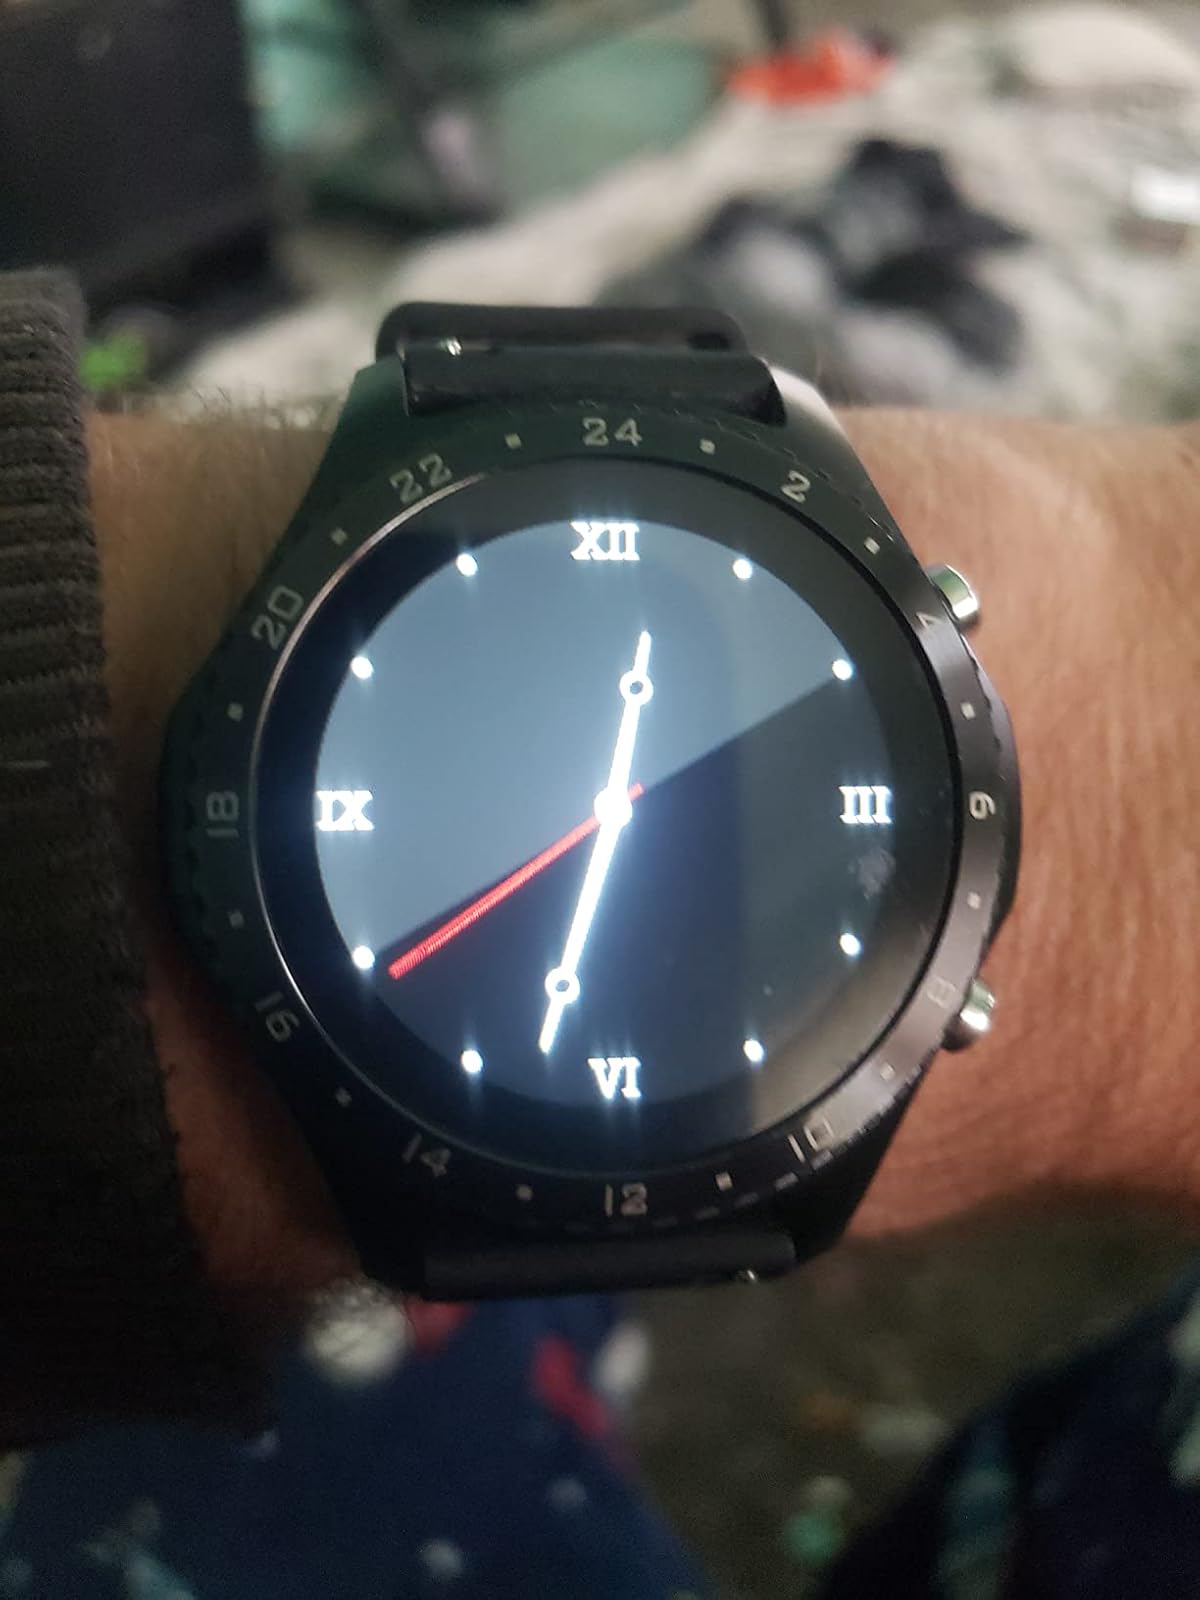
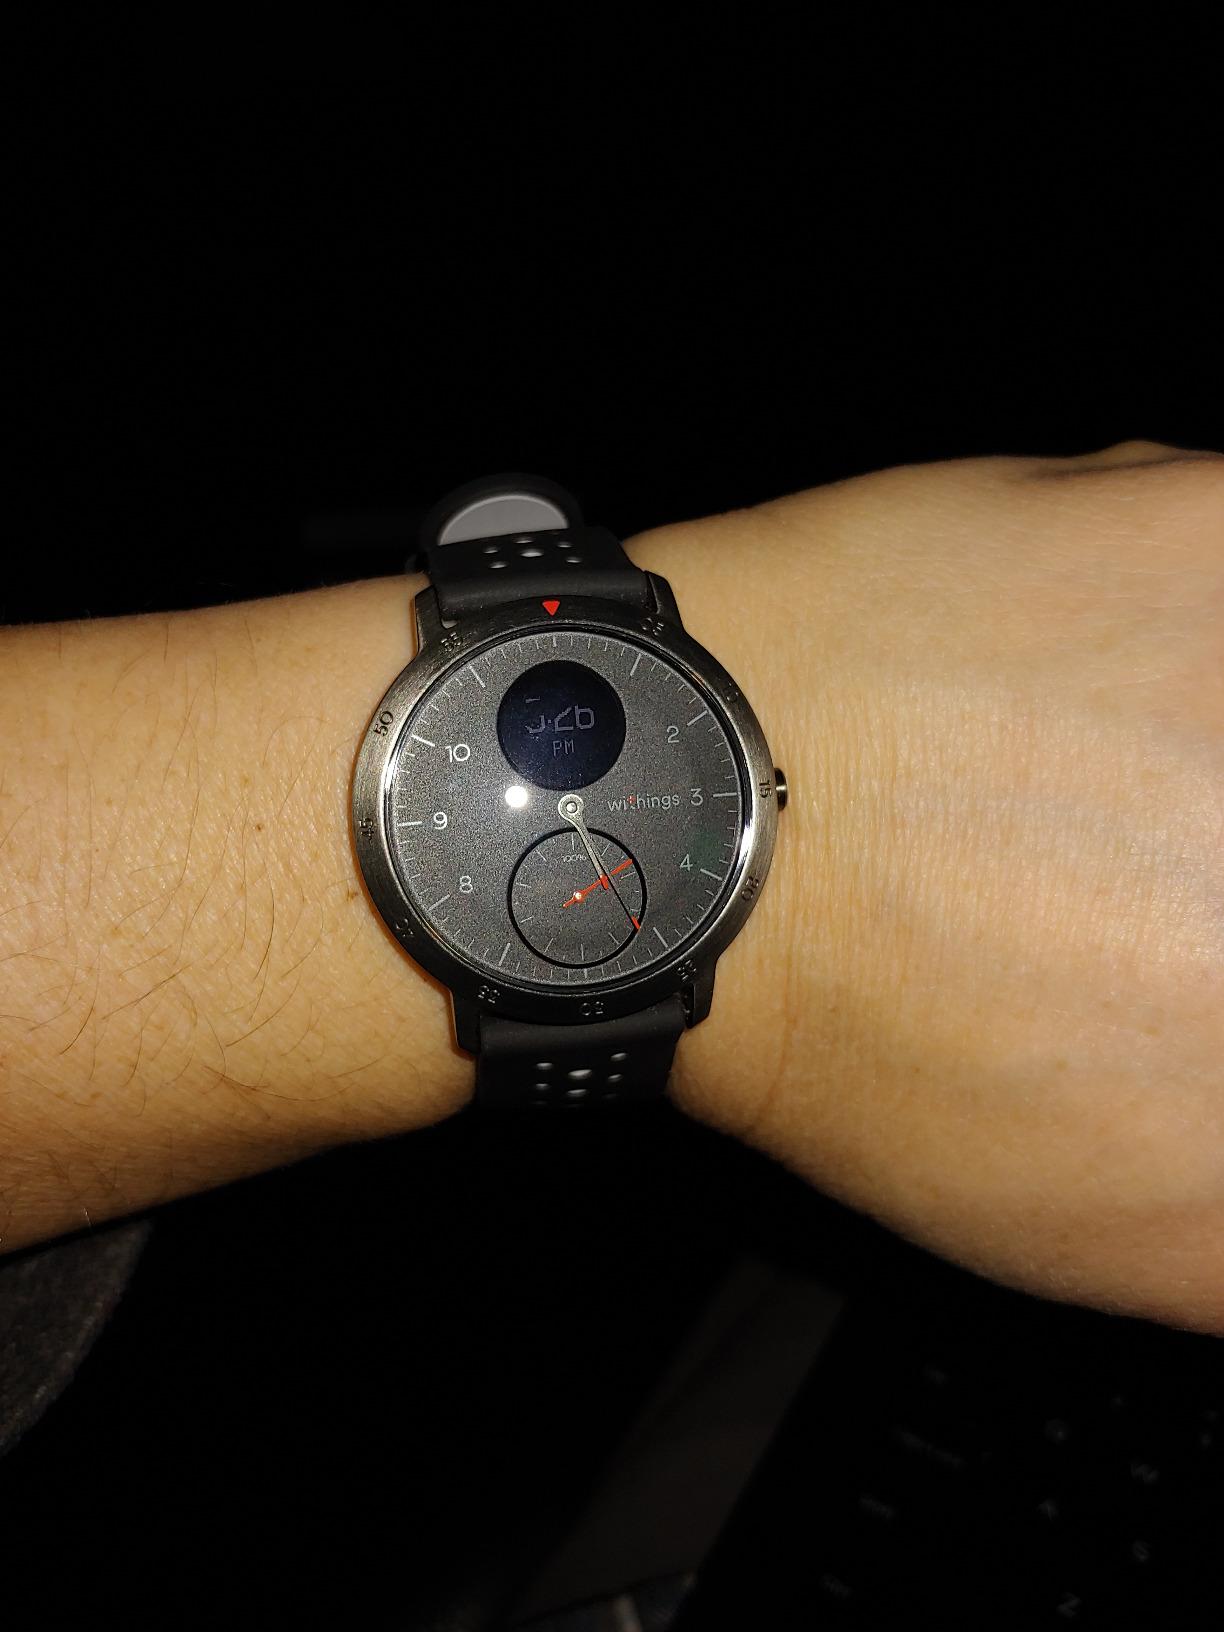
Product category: smartwatch
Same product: no